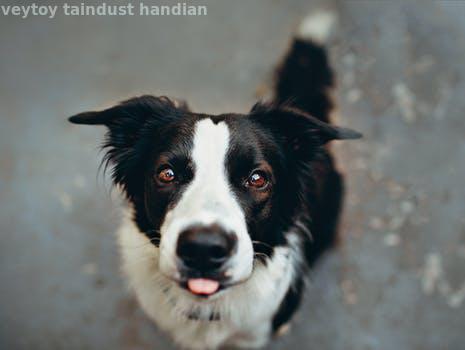
Label: Watermark